Ken Lucas (wrestler)

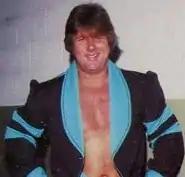
Lucas,

Ken Lucas (August 20, 1940 – August 6, 2014) was an American professional wrestler who won many tag and singles championships in the southern US National Wrestling Alliance territories between 1960 and 1985, before finishing his career as a jobber in the American Wrestling Association. He trained Ricky Morton to wrestle, and they teamed often in the early 1980s, winning three championships six times. He was from Mesa, Arizona and died at his home in Pensacola, Florida.